Virginia Felicia Auber

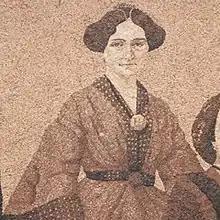
Undated portrait

Virginia Felicia Auber (1825–1897) was a Spanish author who lived for many years in Cuba.